James Clerk Maxwell

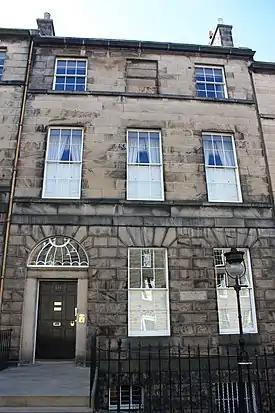
Clerk Maxwell's birthplace at 14 India Street in Edinburgh is now the home of the James Clerk Maxwell Foundation.

James Clerk Maxwell was born on 13 June 1831 at 14 India Street, Edinburgh, to John Clerk Maxwell of Middlebie, an advocate, and Frances Cay, daughter of Robert Hodshon Cay and sister of John Cay. (His birthplace now houses a museum operated by the James Clerk Maxwell Foundation.) His father was a man of comfortable means of the Clerk family of Penicuik, holders of the baronetcy of Clerk of Penicuik. His father's brother was the 6th baronet. He had been born "John Clerk", adding "Maxwell" to his own after he inherited (as an infant in 1793) the Middlebie estate, a Maxwell property in Dumfriesshire. James was a first cousin of both the artist Jemima Blackburn (the daughter of his father's sister) and the civil engineer William Dyce Cay (the son of his mother's brother). Cay and Maxwell were close friends and Cay acted as his best man when Maxwell married.